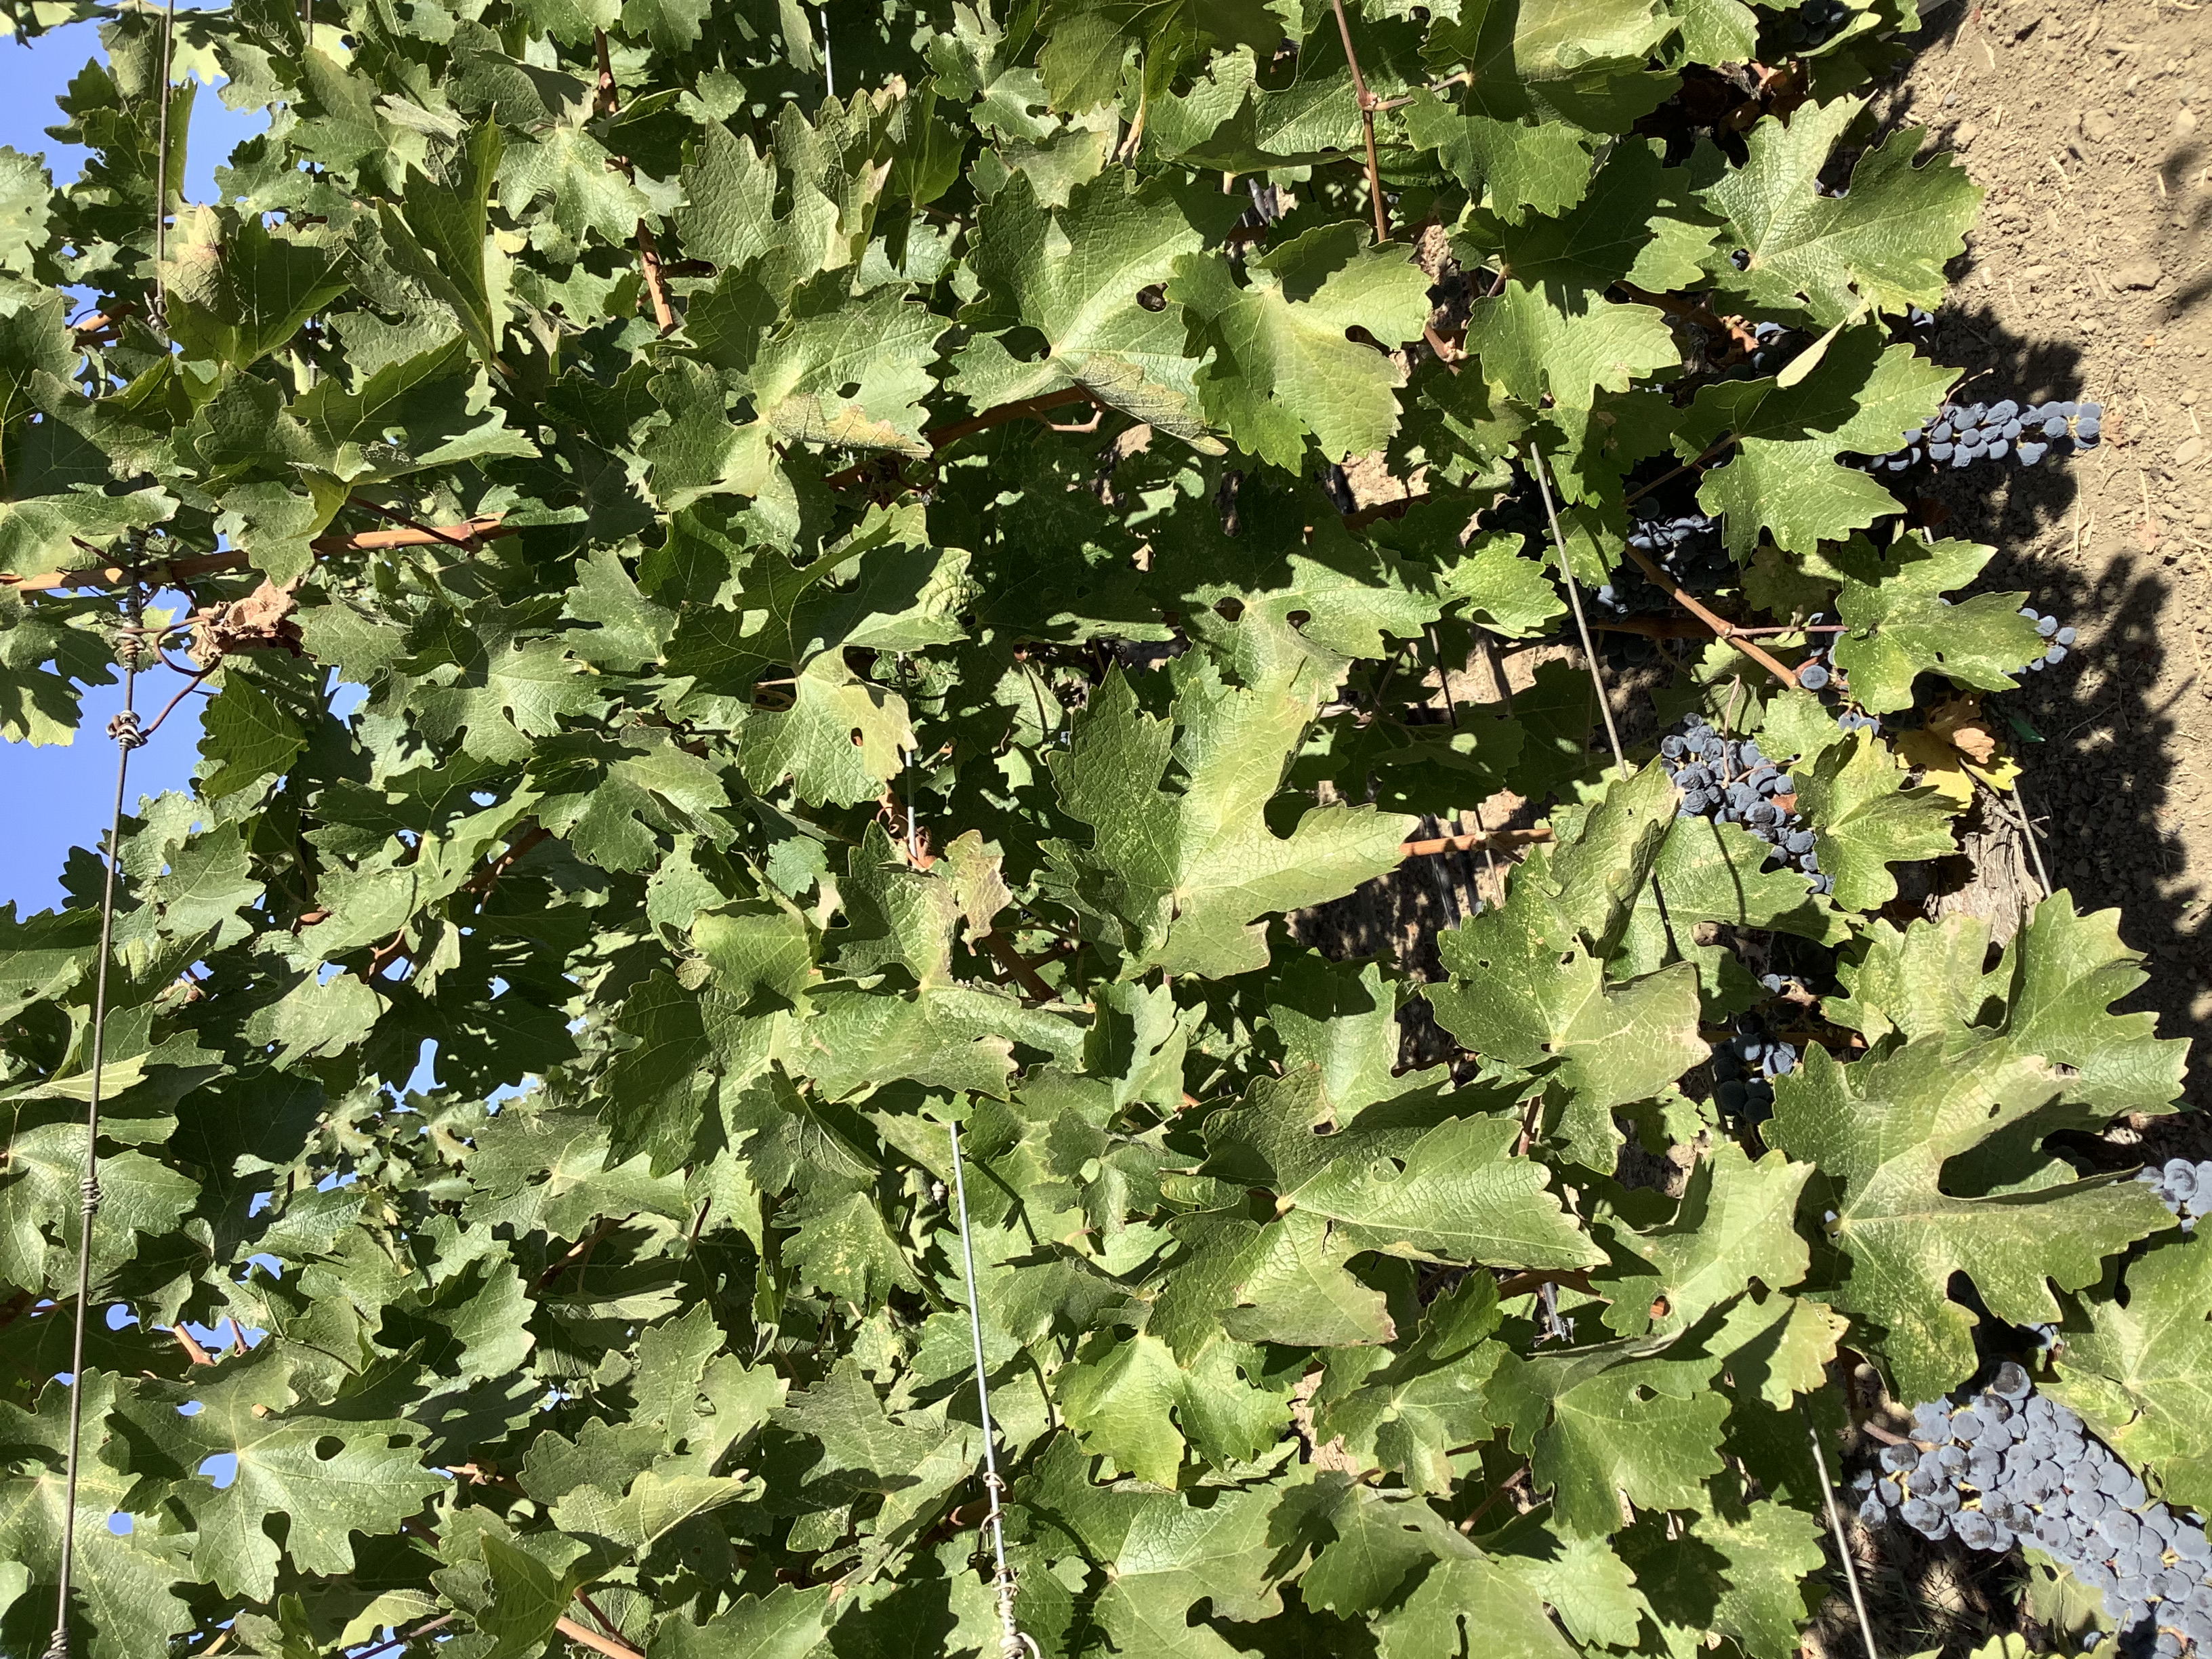
Label: No Virus